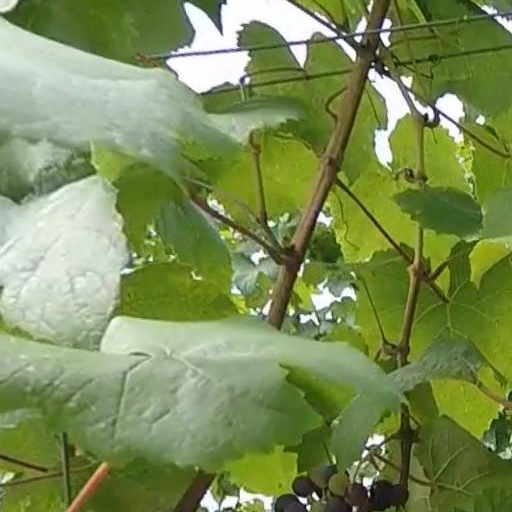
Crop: grape